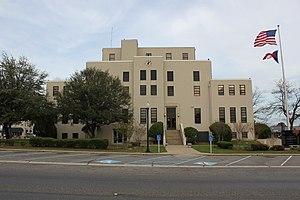
La ville américaine de Mount Pleasant est le siège du comté de Titus, dans l’État du Texas. Elle comptait 15 564 habitants lors du recensement de 2010.
Le comté de Titus, en anglais : Titus County, est un comté situé au nord-est de l'État du Texas aux États-Unis. Fondé le 11 mai 1846, son siège de comté est la ville de Mount Pleasant. Selon le recensement des États-Unis de 2010, sa population est de 32 334 habitants. Le comté a une superficie de 1 103 km², dont 1 063 km² en surfaces terrestres. Il est baptisé à la mémoire d'Andrew Jackson Titus.